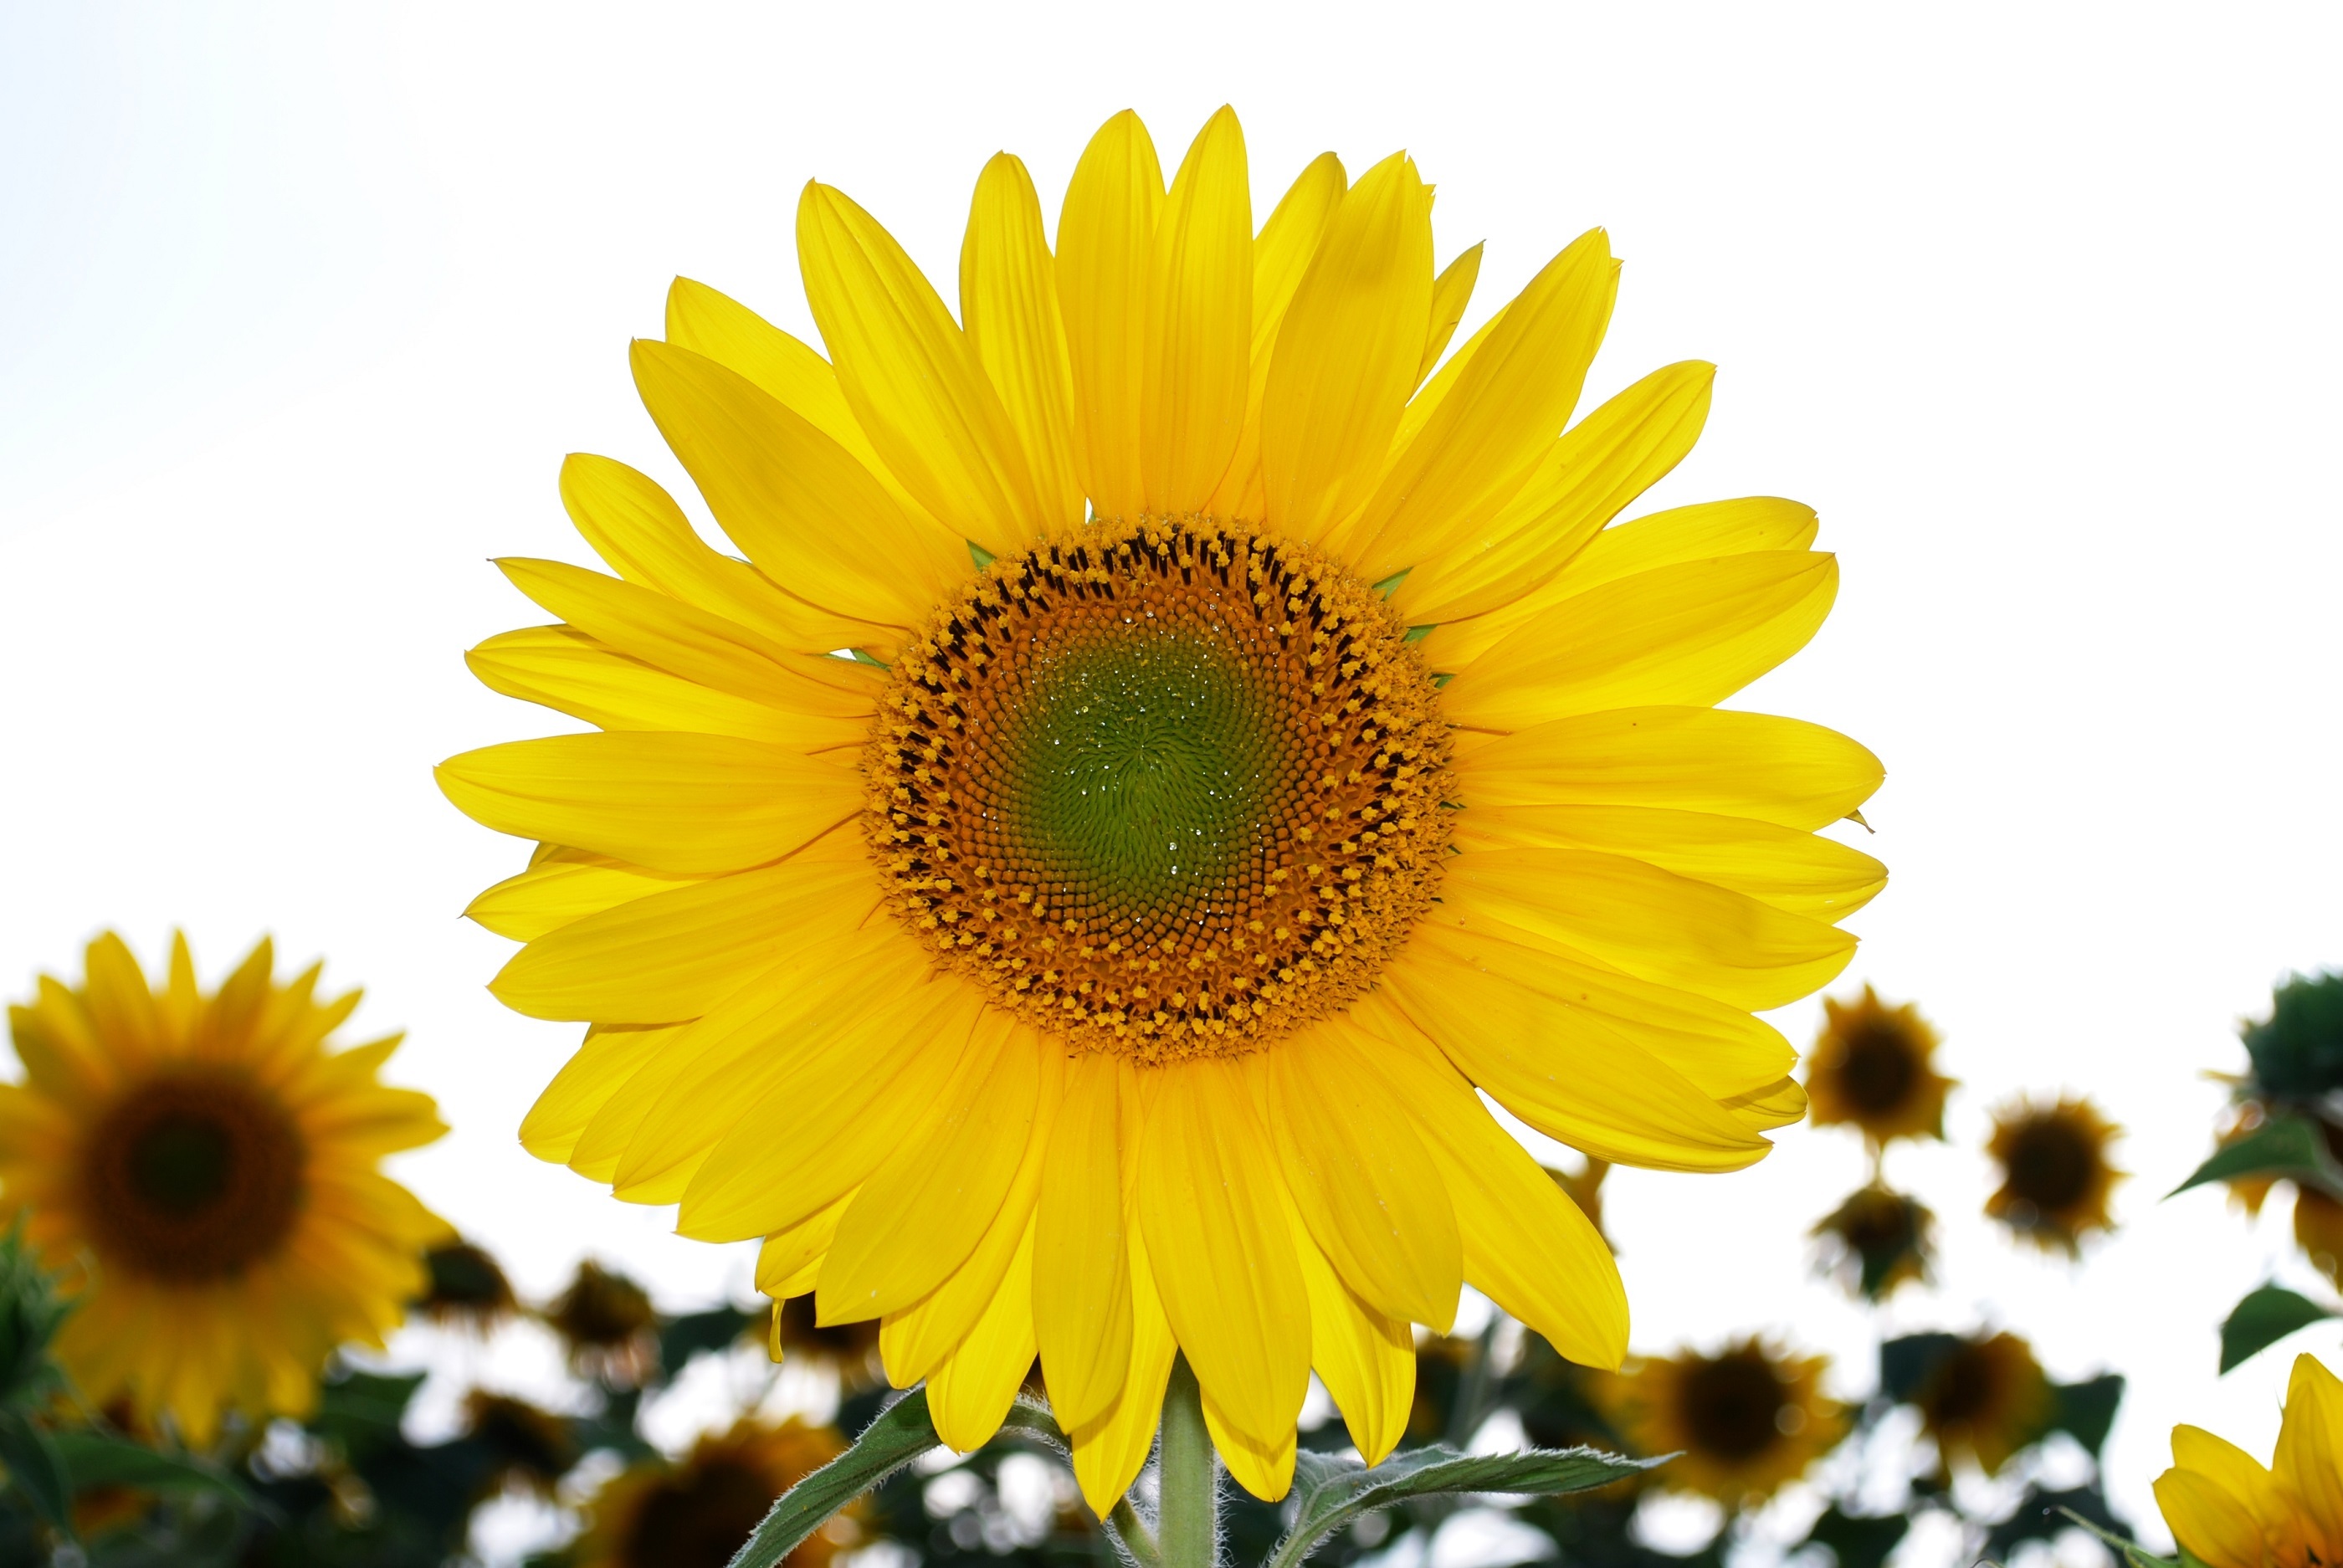
landscape, blossom, plant, field, countryside, flower, petal, bloom, floral, rural, natural, blooming, yellow, sunflower, outdoors, petals, bright, growing, vibrant, flowering plant, daisy family, sunflower seed, annual plant, plant stem, land plant